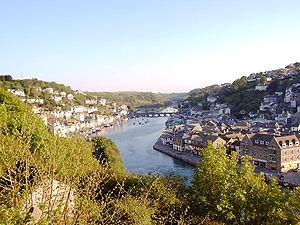
Looe est une petite ville et une paroisse civile des Cornouailles, en Angleterre. Elle est située sur la côte sud du comté, à l'embouchure de la Looe. Au moment du recensement de 2001, elle comptait 5 280 habitants.